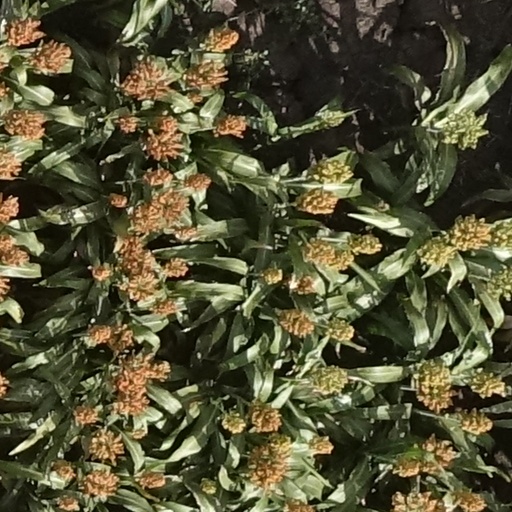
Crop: sorghum